James Herbert Veitch

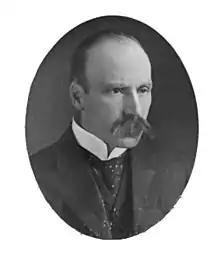

James Herbert Veitch F.L.S., F.R.H.S. (1 May 1868 – 13 November 1907), was a member of the Veitch family who were distinguished horticulturists and nursery-men for over a century.